George Toogood Smith

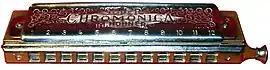
Hohner Super Chromonica, a typical 12-hole chromatic harmonica, sometimes called a mouth organ, which Smith gave to Lennon

Smith was very fond of Lennon, and his softer approach to parenting was in stark contrast to his stern wife, who based everything on decorum, honesty and a black-and-white attitude; either you were good enough or you were not. Pete Shotton—Lennon's school friend—later commented that "Mimi had a very strong sense of what was right or wrong". In contrast, Smith used to give the young Lennon "squeakers" (kisses) that his wife did not approve of.